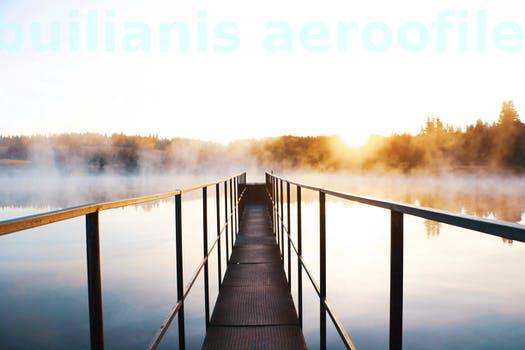
Label: Watermark